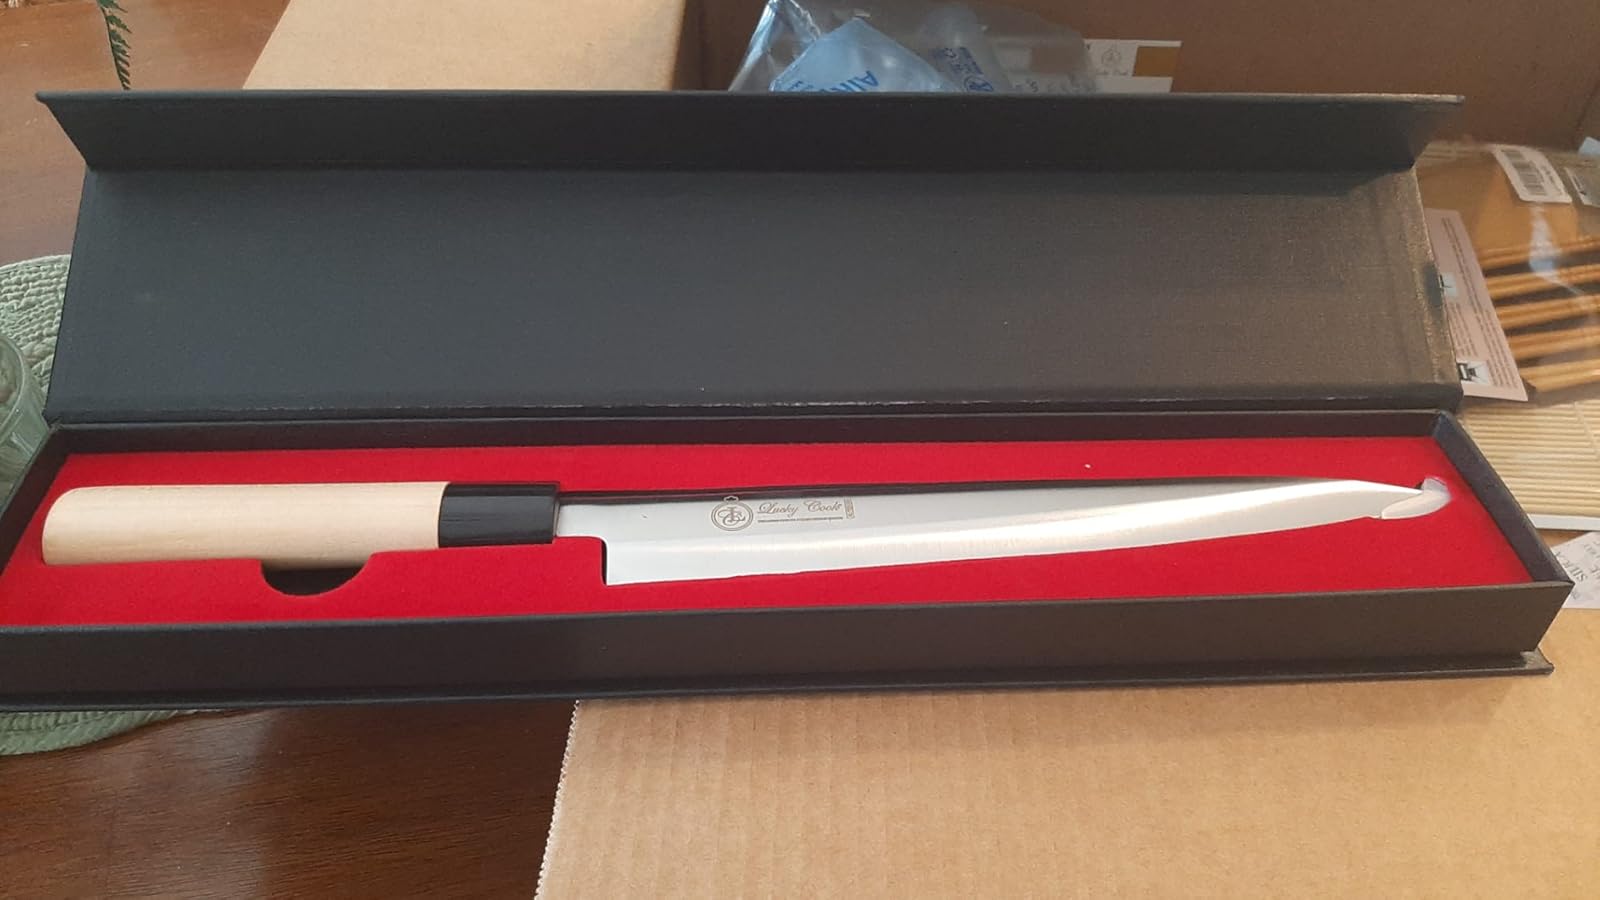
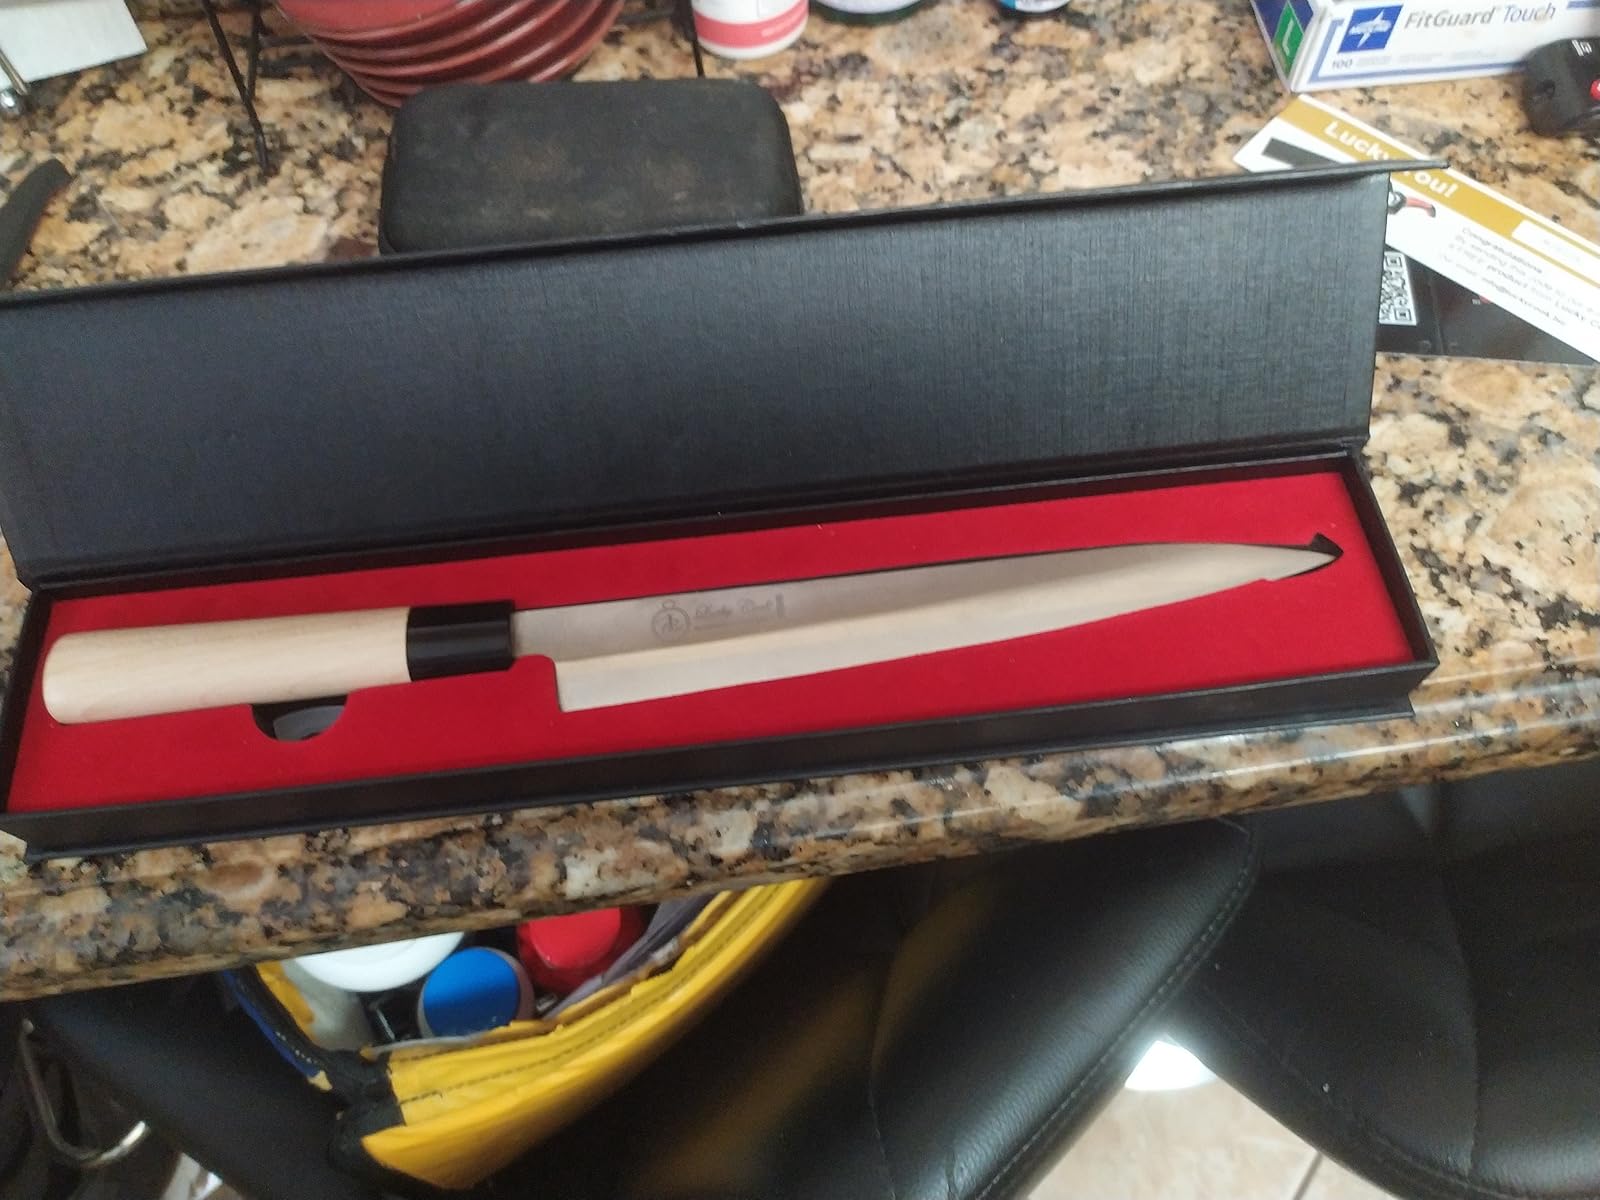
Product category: items_knife
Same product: yes